Claremont Park station (New York Central Railroad)

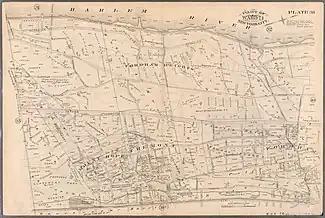
1885 Map showing the old Central Morrisania Station (extreme lower-left of map). Note, west is at the top of the sheet.

Rail service along the New York and Harlem Railroad passed through Morrisania as far back as 1841, and a station was known to exist as far back as 1847, but this wasn't the station. Instead an additional station was built by New York Central and Hudson River Railroad within the vicinity of 172nd Street/Wendover Avenue as far back as the late-1860s. Originally named Central Morrisania station, it was built at surface level along with the rest of the tracks.